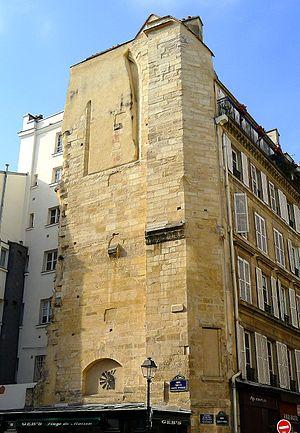
Angle des rues Neuve Saint-Pierre et Saint-Paul (vestiges de l'ancienne église Saint-Paul-des-champs) - Paris IV
Robert Ceneau, ou Cénalis, né en 1483 à Paris et mort le 7 avril 1560 à Paris, est un prélat français du XVIᵉ siècle.
La rue Neuve-Saint-Pierre est une voie du 4ᵉ arrondissement de Paris, en France.
La rue Saint-Paul est située dans le 4ᵉ arrondissement de Paris. Elle fait frontière entre le quartier administratif Saint-Gervais et le quartier de l'Arsenal).